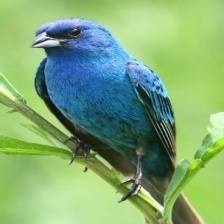
Species: INDIGO BUNTING
Scientific name: PASSERINA CYANEA
ImageNet parent category: indigo_bunting